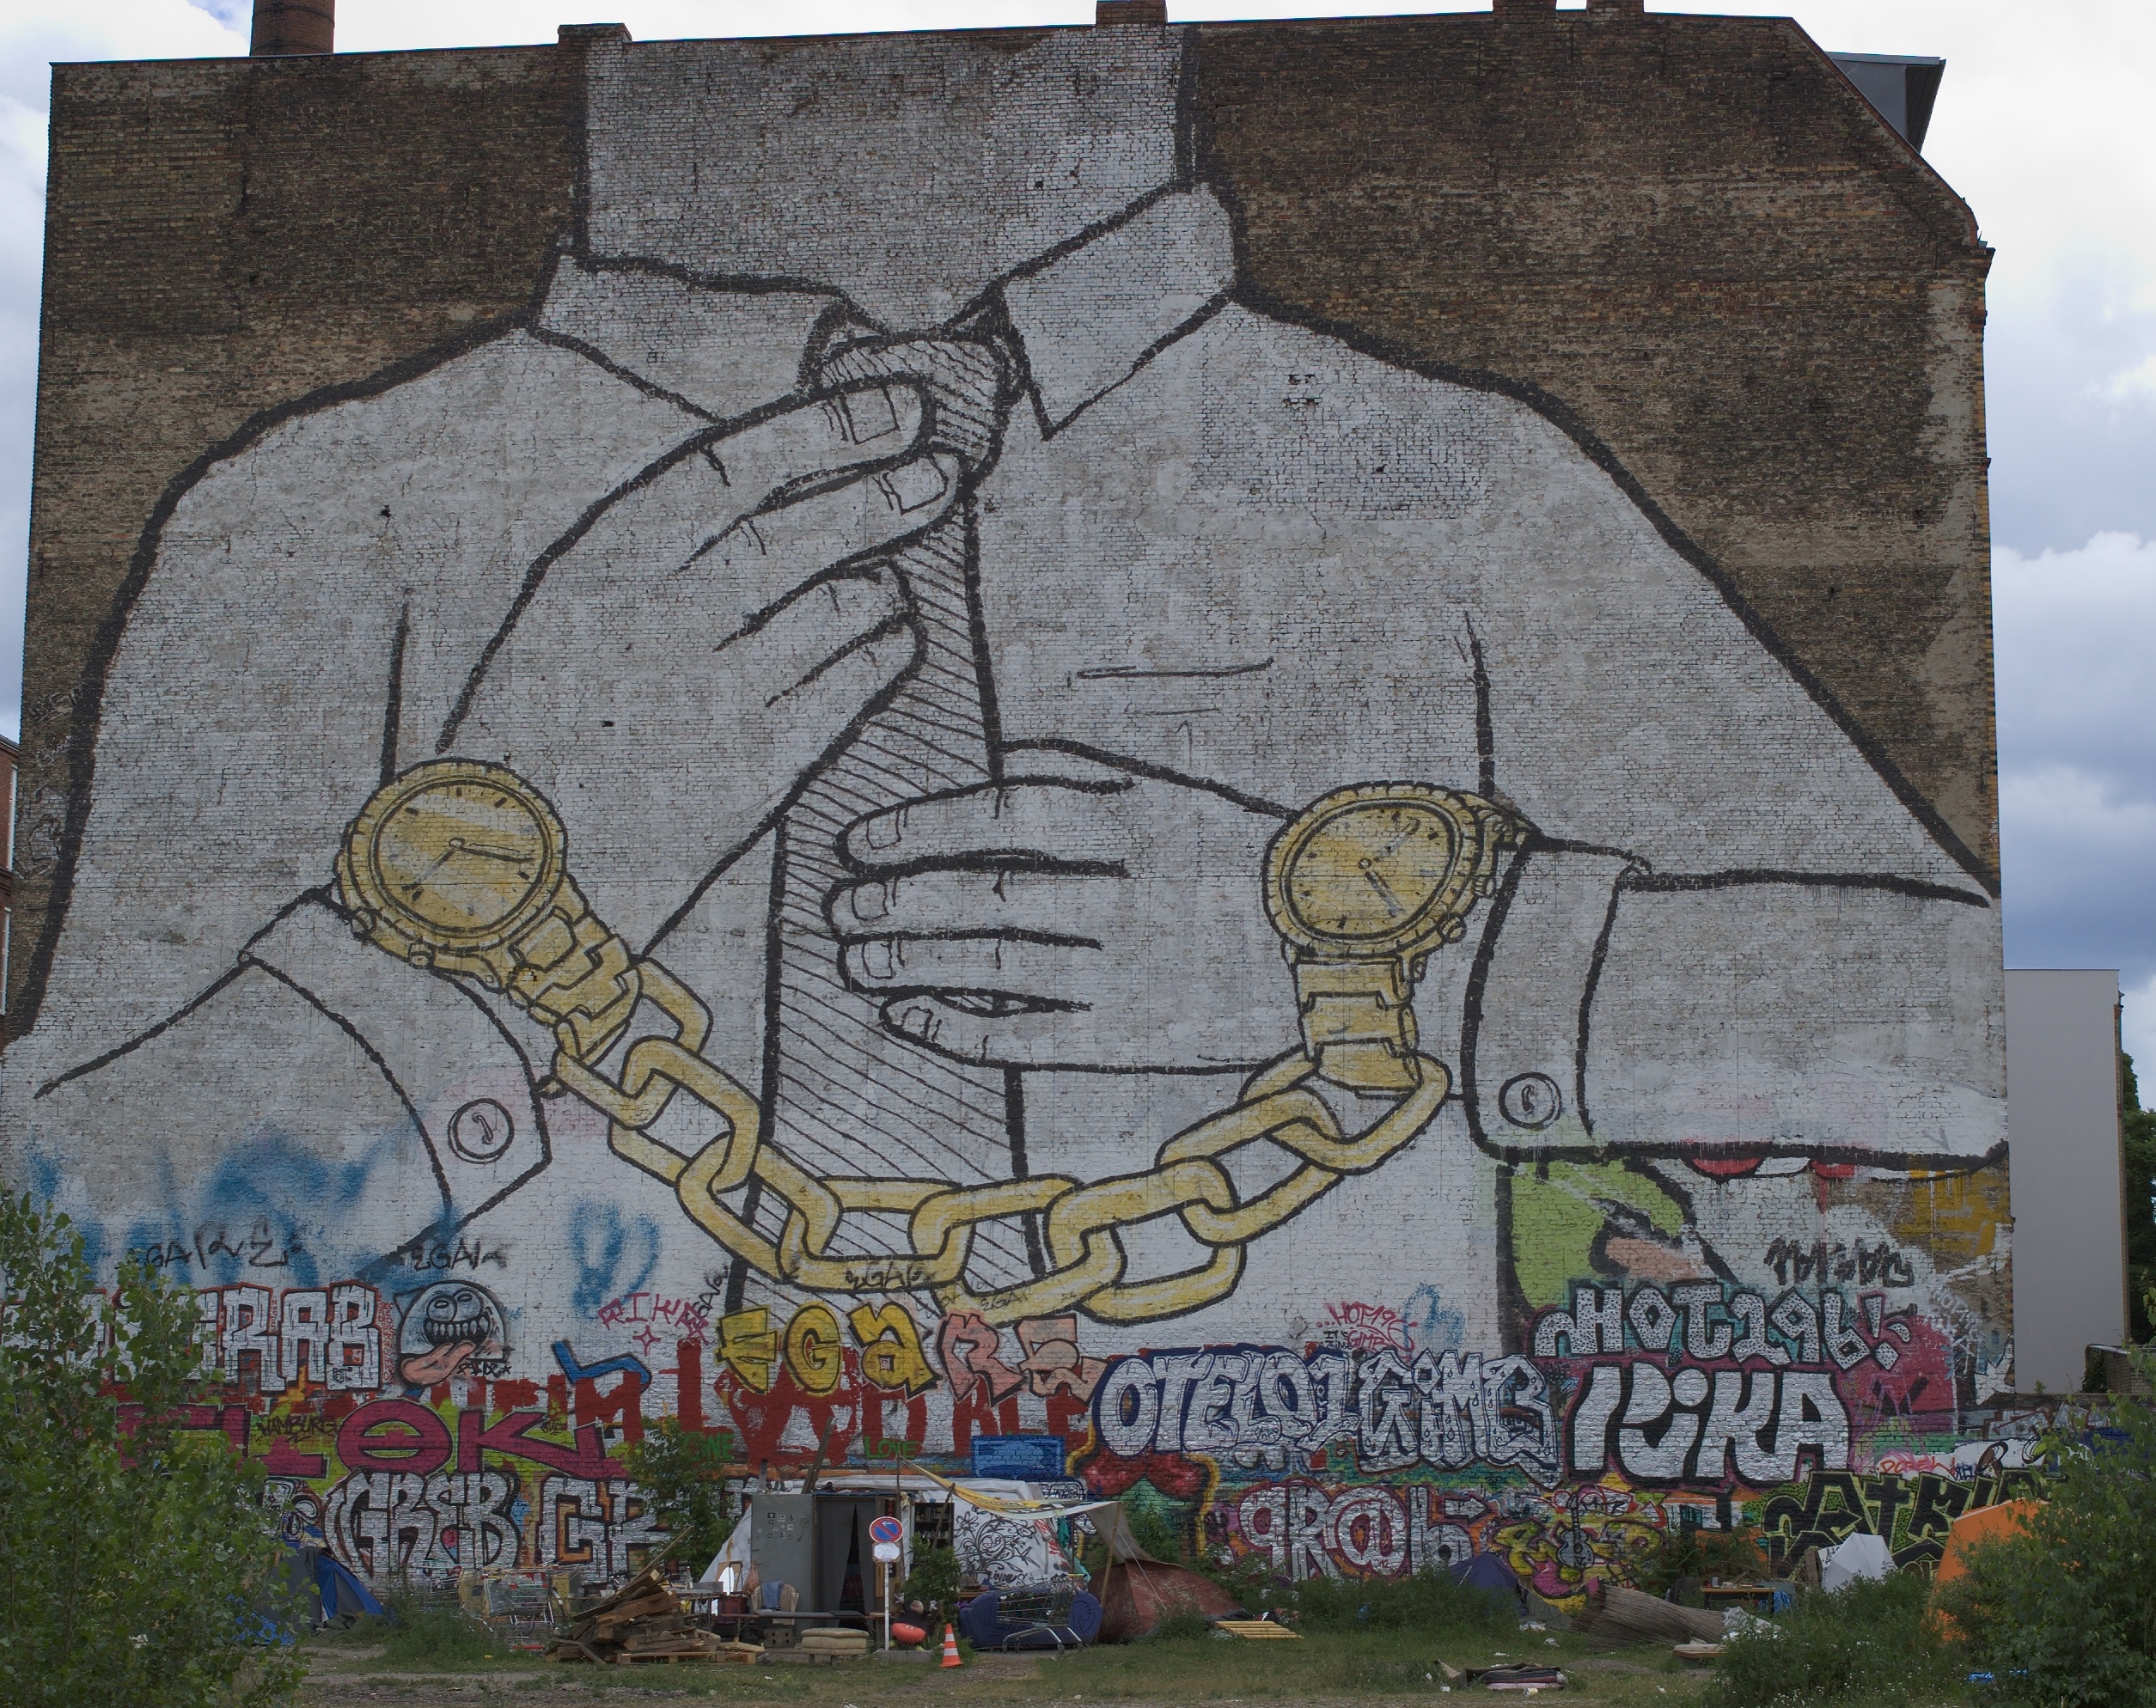
graffiti, street art, art, 2013, 35mm, mural, rawtherapee, germany, deutschland, berlin, pentax, lenstagged, steffenzahn, f24, 35mmf24, k100d, justpentax, smcpentaxda35mmf24al, pentaxda35mmf24al, smcpentaxda12435mmal, smcpdal35mmf24al, iamflickr, friedrichshain